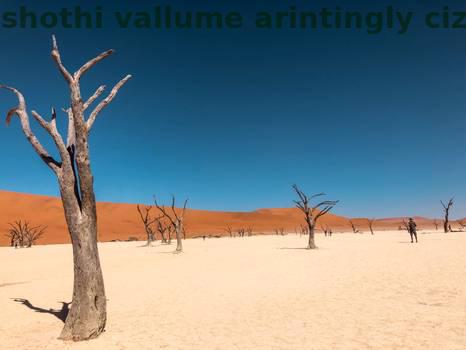
Label: Watermark